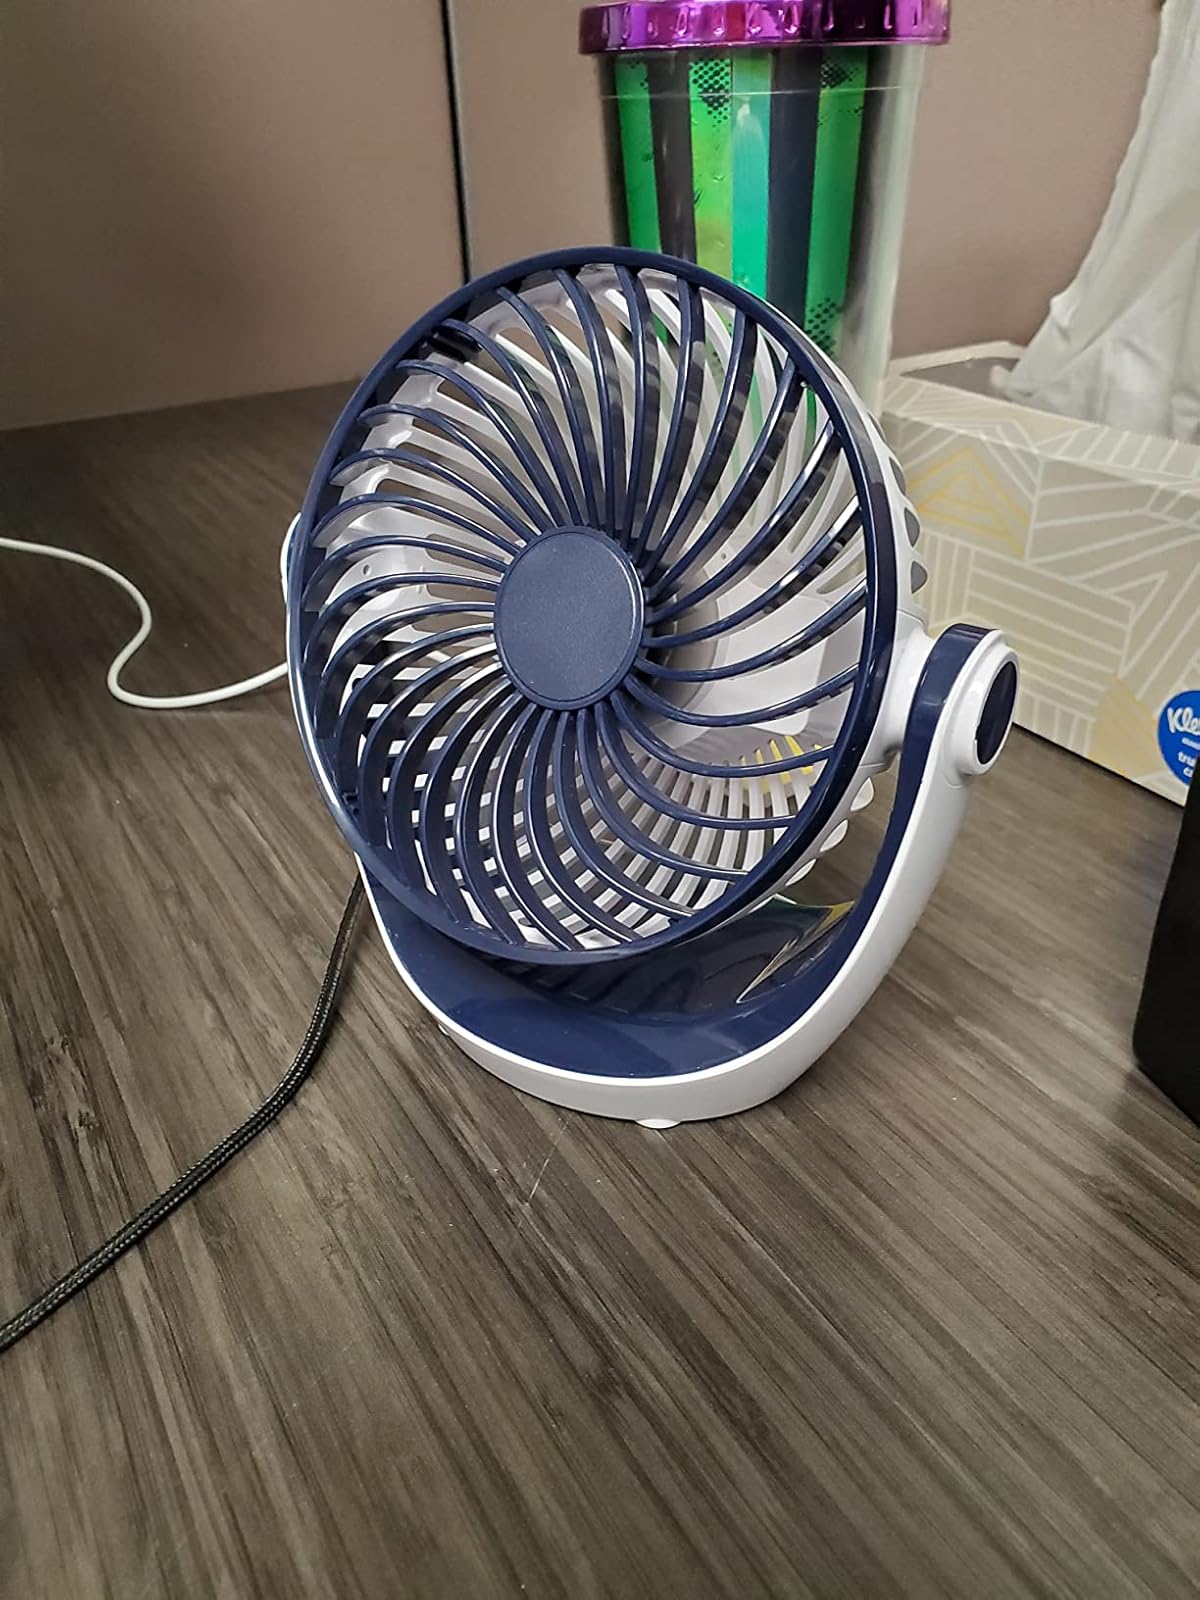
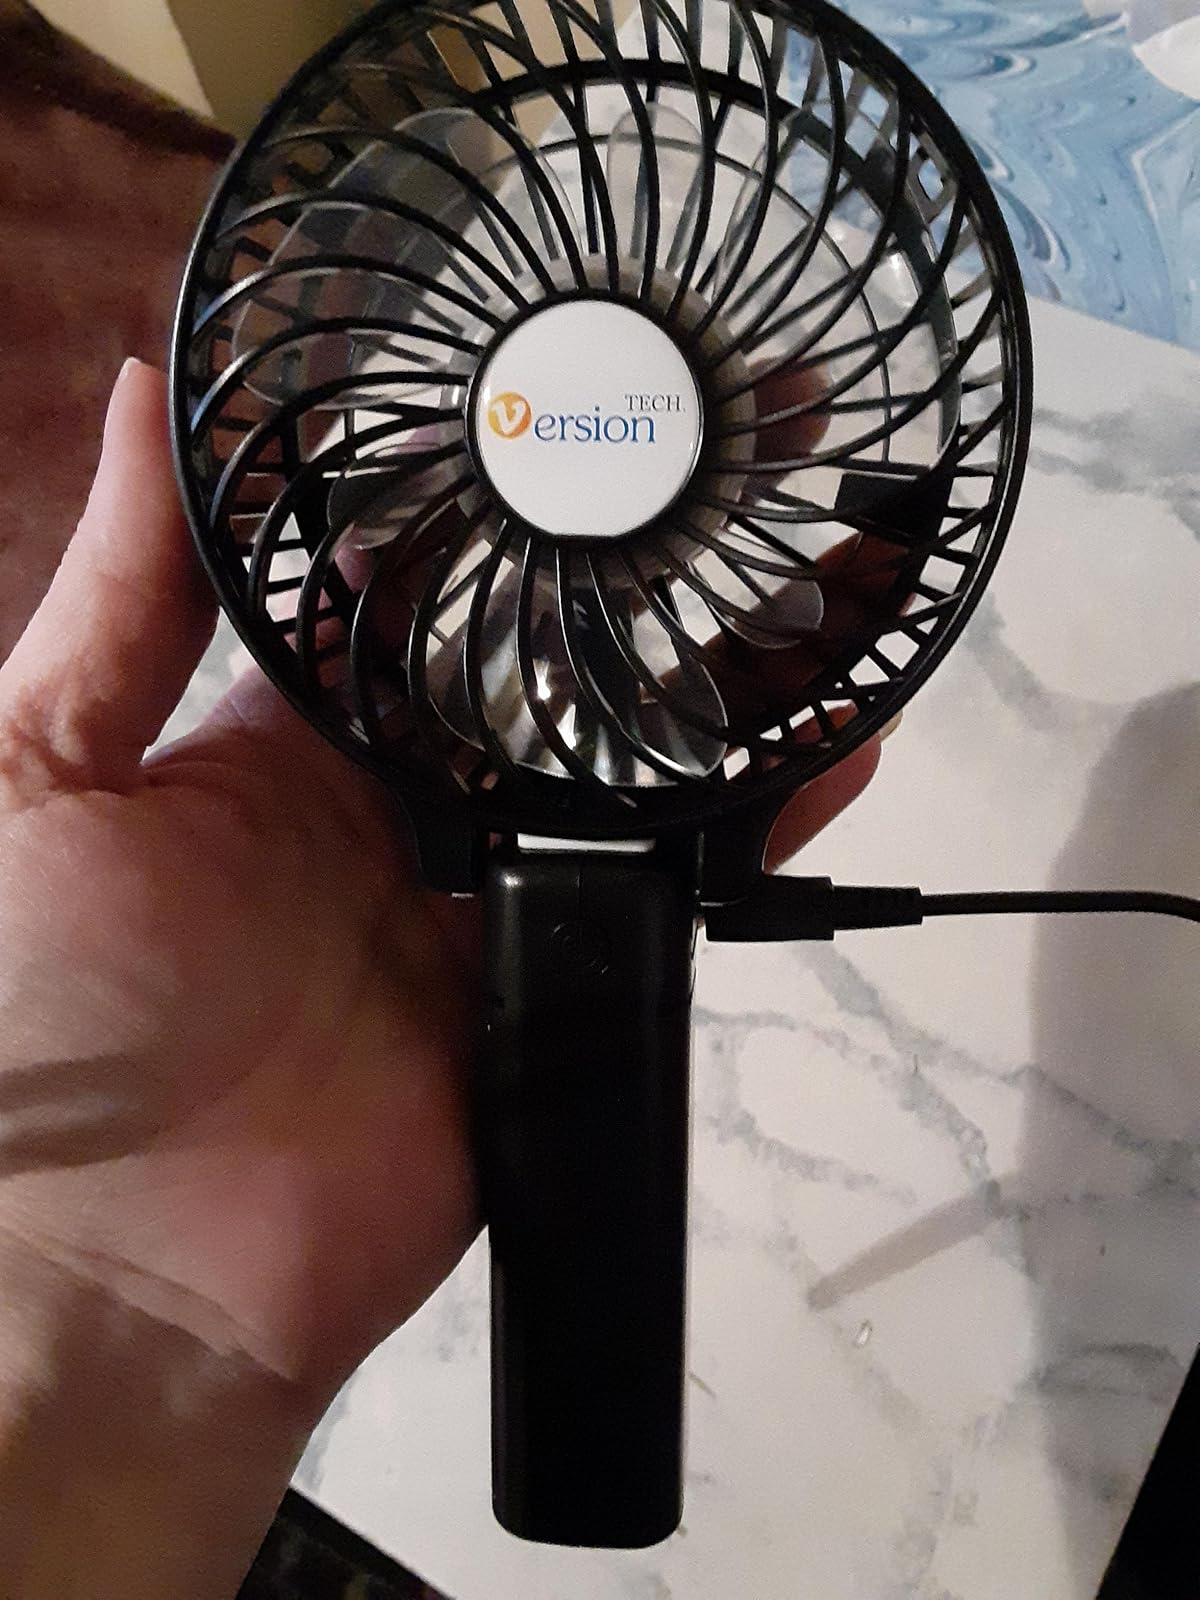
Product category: fan
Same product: no